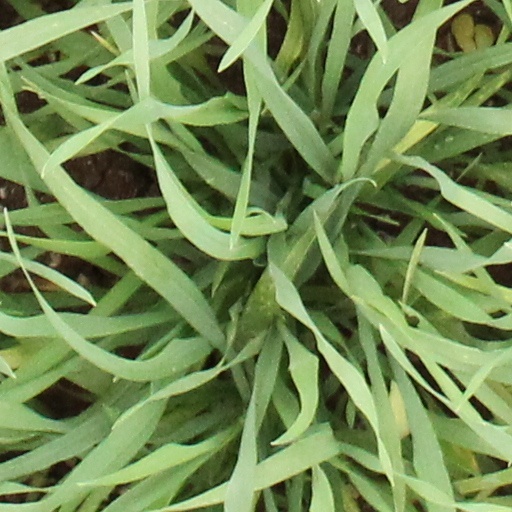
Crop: wheat